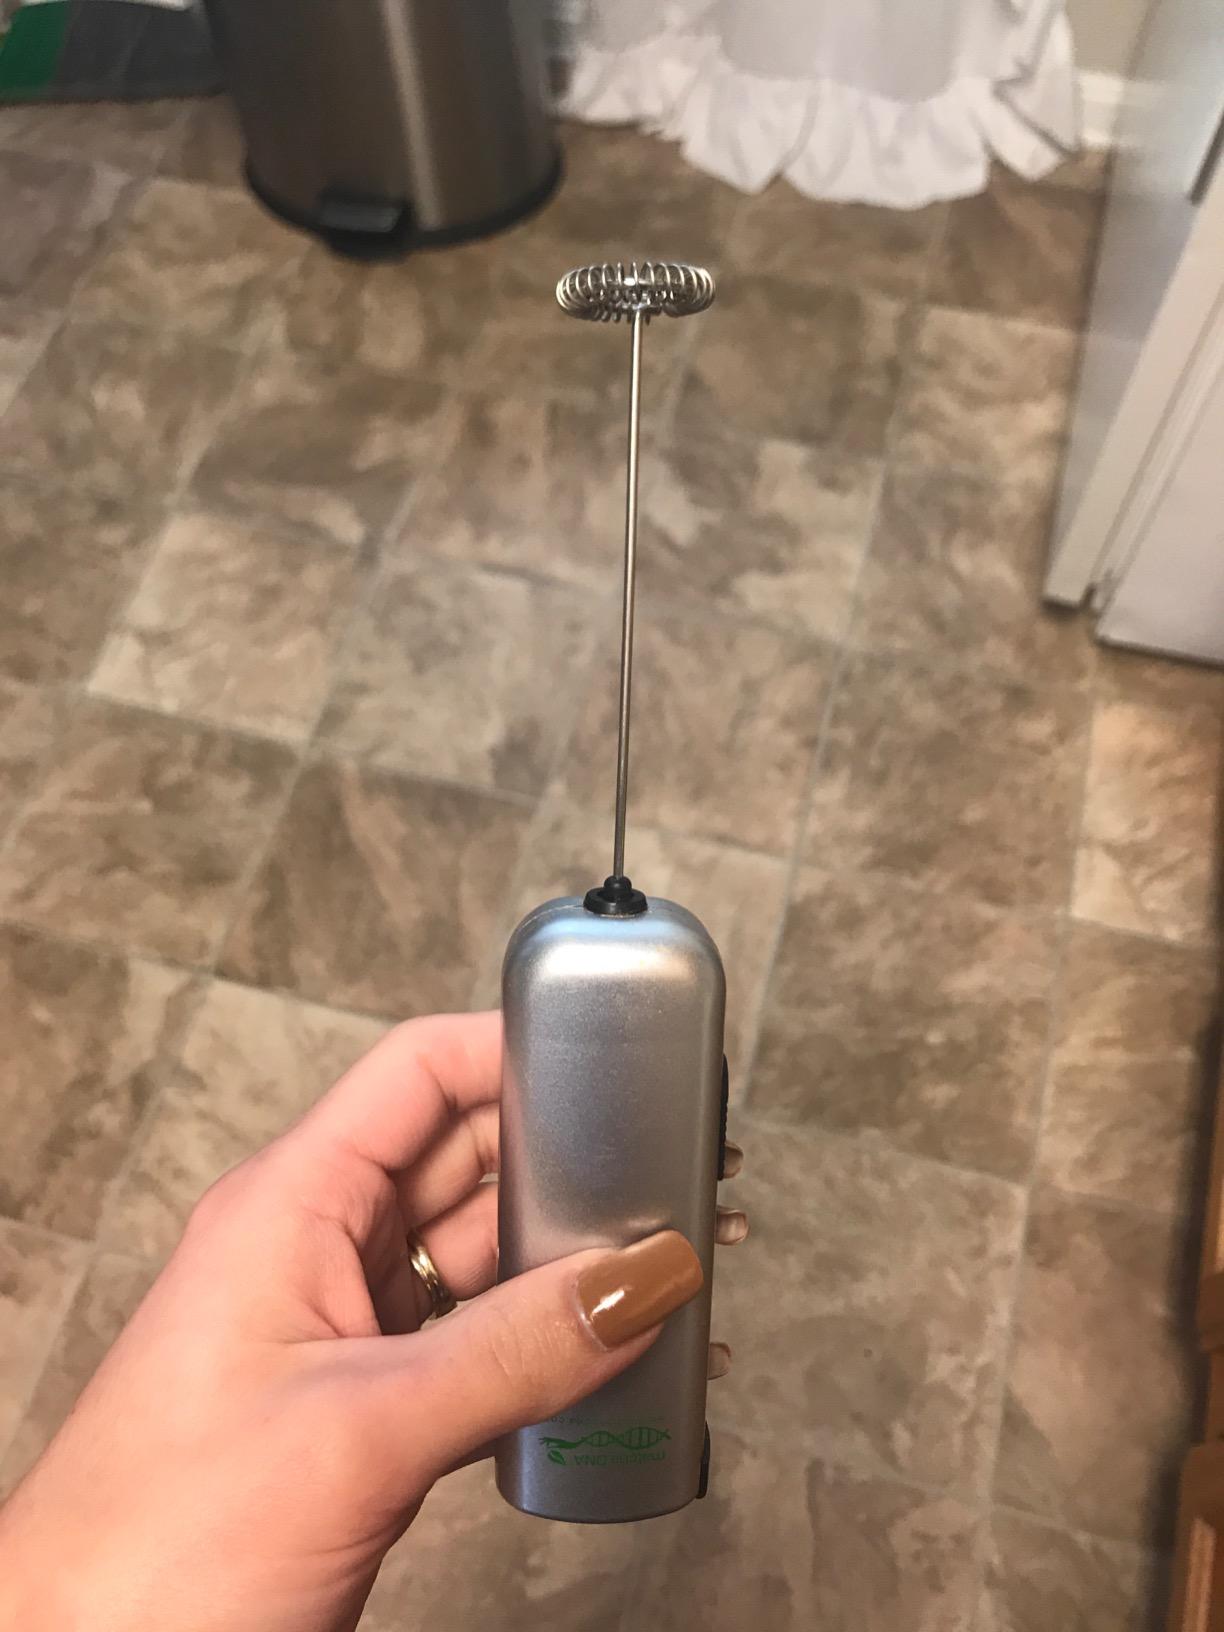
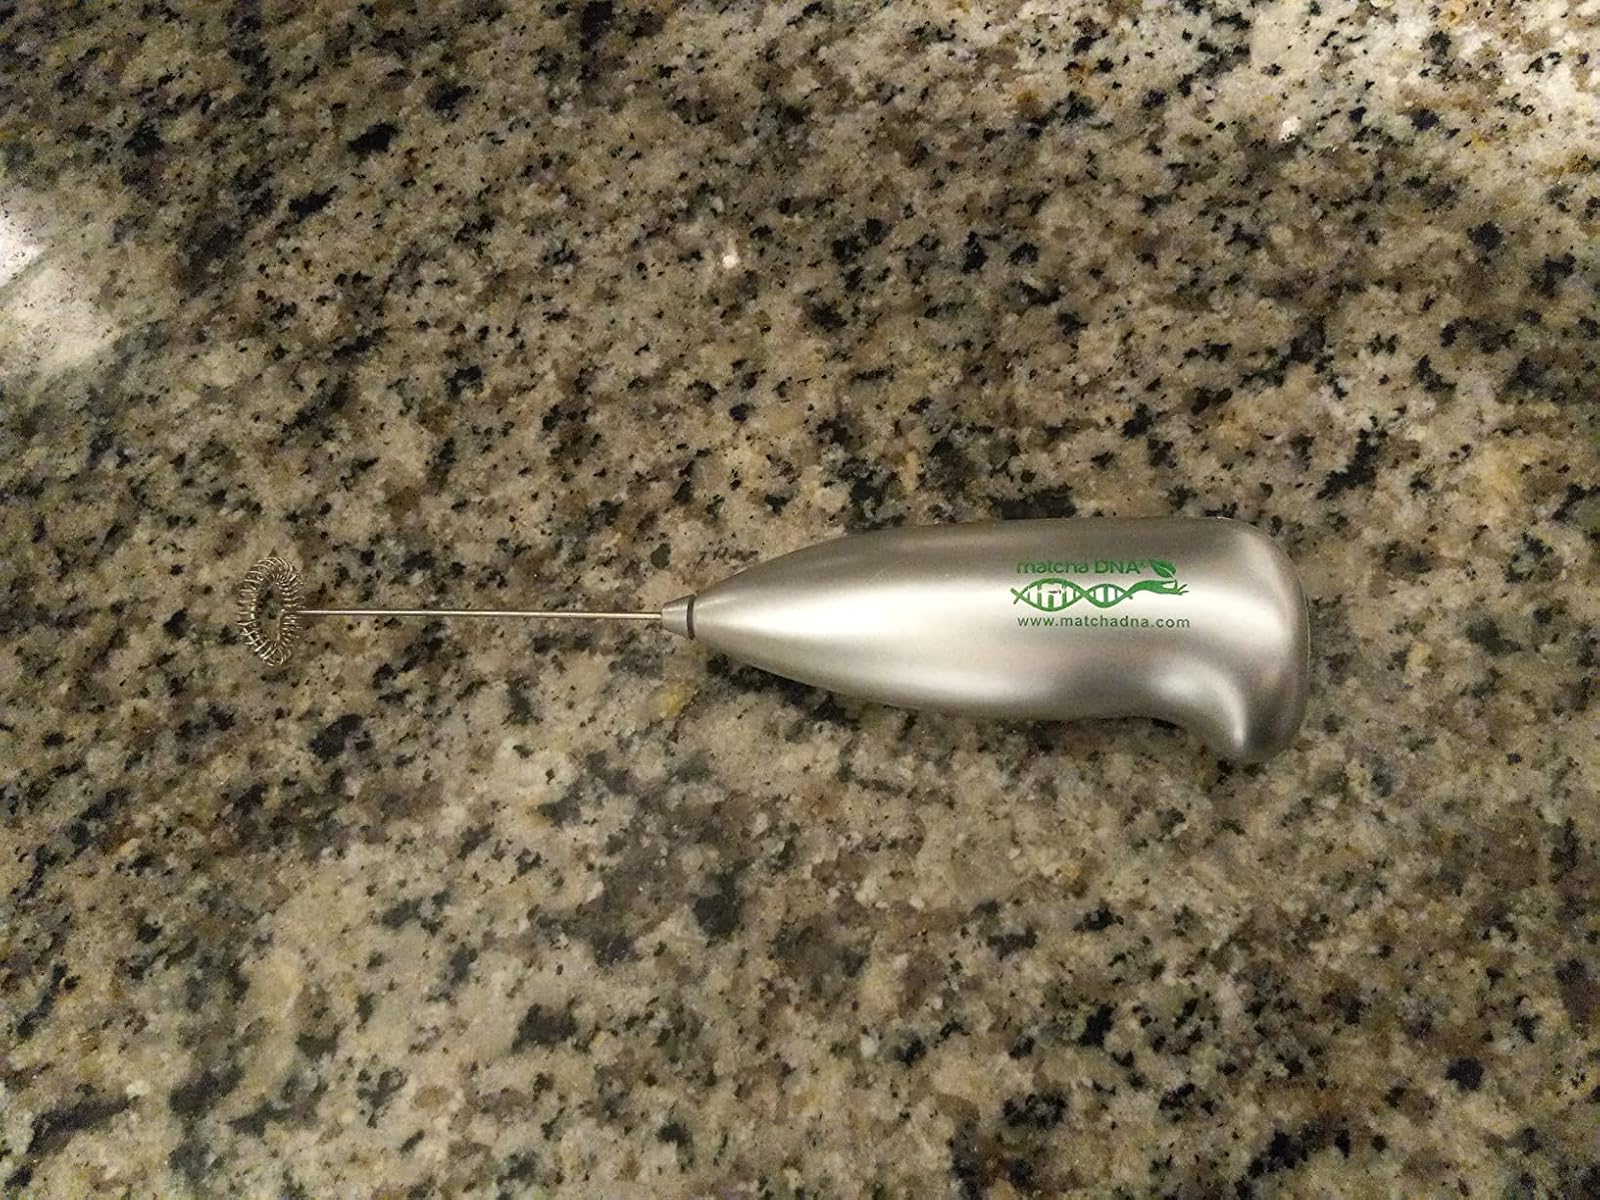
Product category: items_mixer
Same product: no